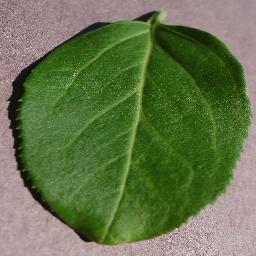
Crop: cherry
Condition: (including_sour)_healthy